Jamshid Mashayekhi

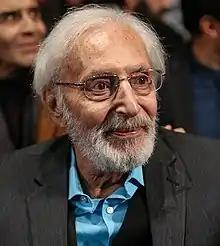
Mashayekhi in 2018

Jamshid Mashayekhi (November 26, 1934 – April 2, 2019) was an Iranian actor. Mashayekhi, Ali Nasirian, Ezatollah Entezami, Mohammad Ali Keshavarz and Davoud Rashidi are known as "the five most important actors in the history of Iranian cinema" because of their influence.